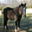
Label: horse